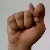
The image shows a hand gesture representing the letter 'T' in Indian Sign Language.